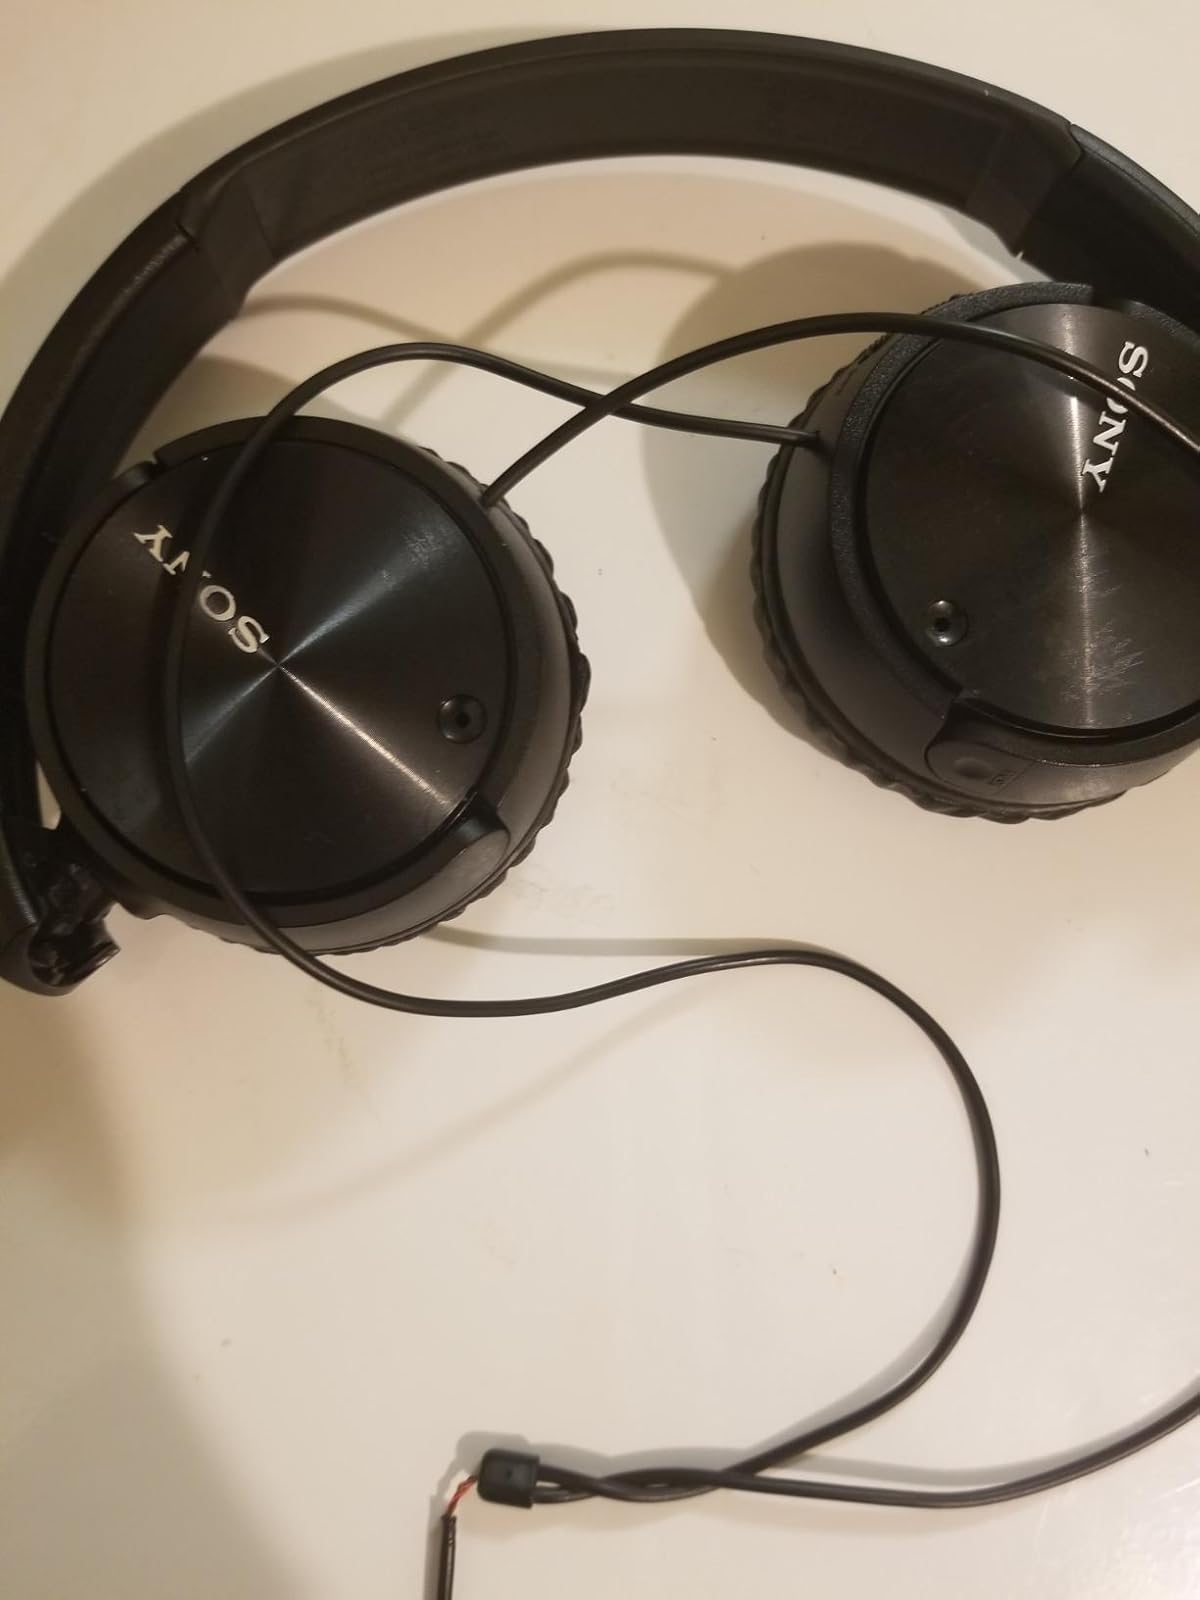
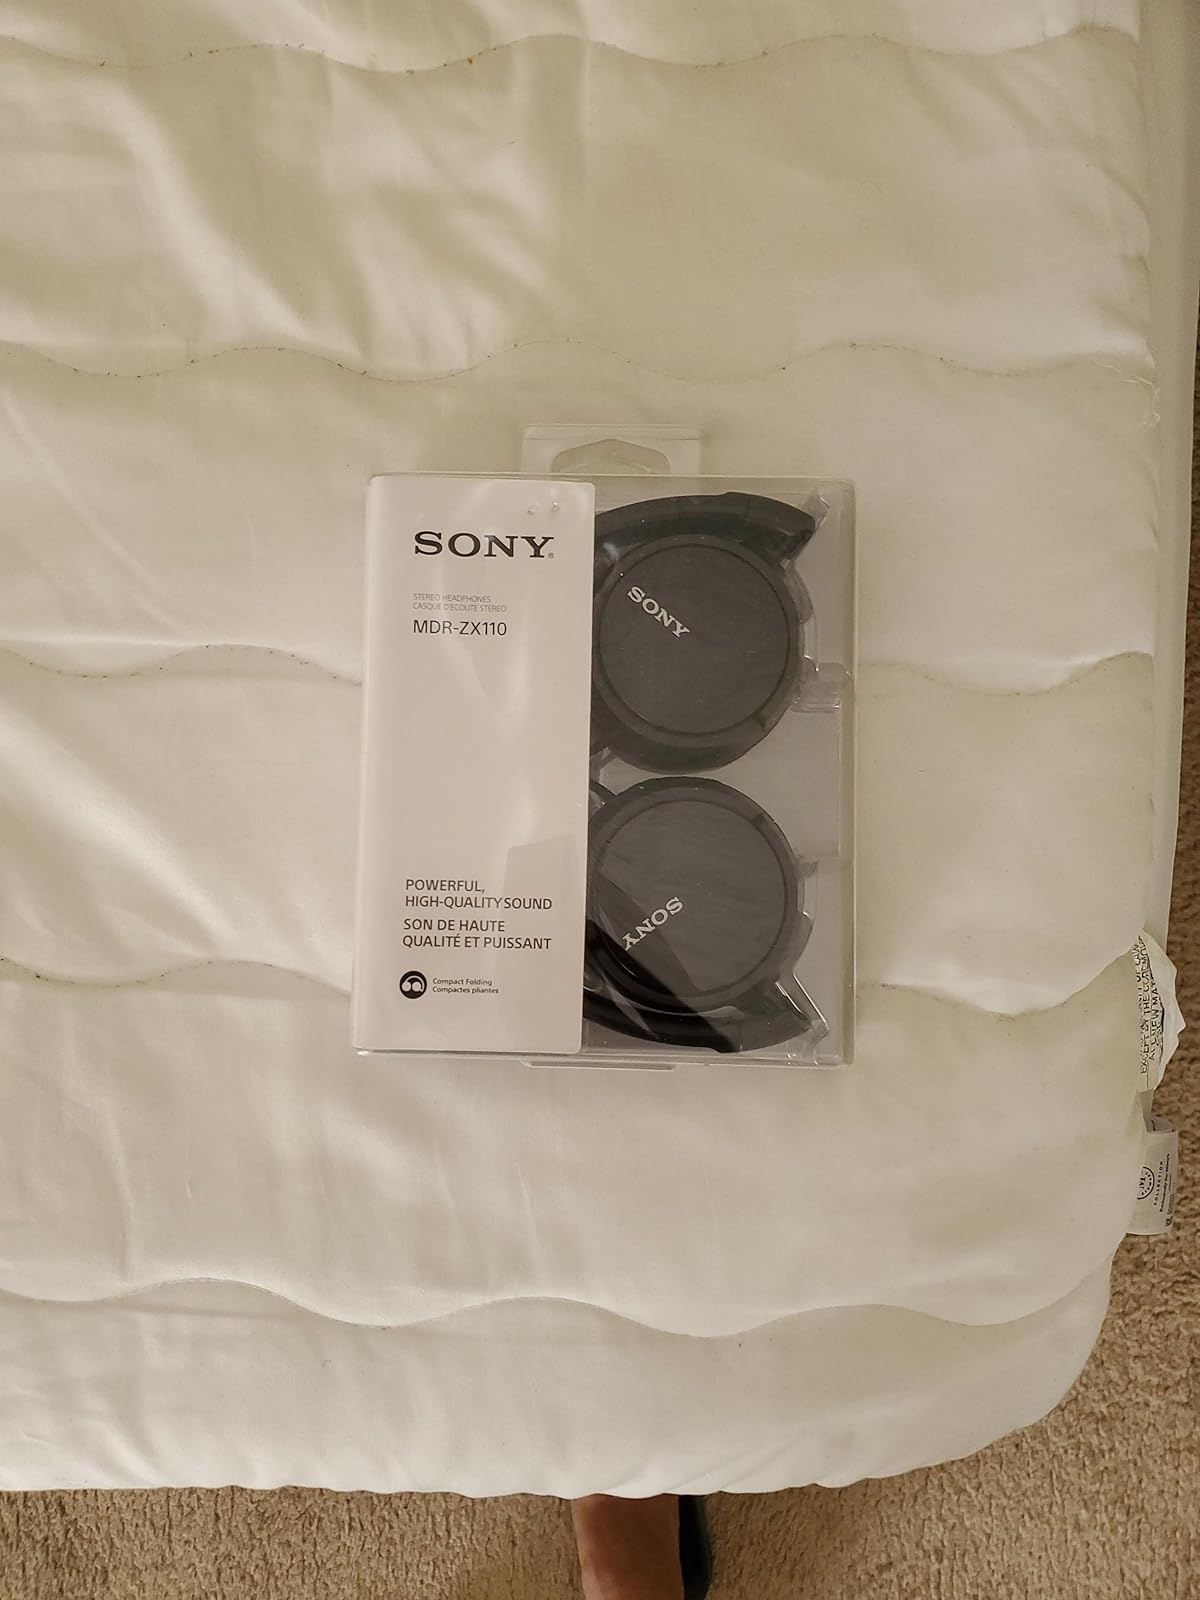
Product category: headphones
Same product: yes